SMS Danzig (1905)

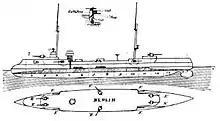
Plan and profile of the class

Her propulsion system consisted of two triple-expansion steam engines driving a pair of screw propellers. Steam was provided by ten coal-fired Marine-type water-tube boilers, which were vented through three funnels located amidships. Her propulsion system was rated at for a top speed of . carried up to of coal, which gave her a range of at .